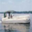
Label: ship